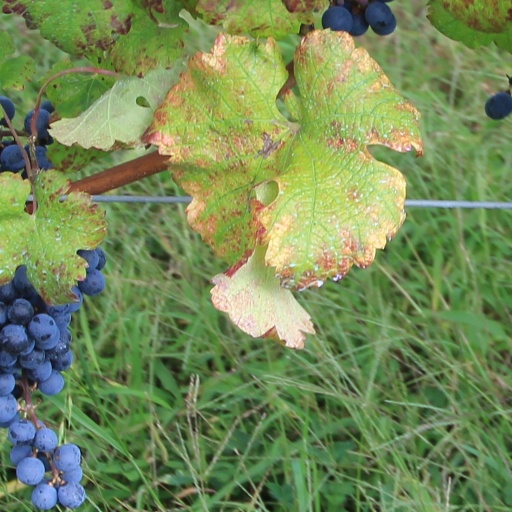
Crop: grape